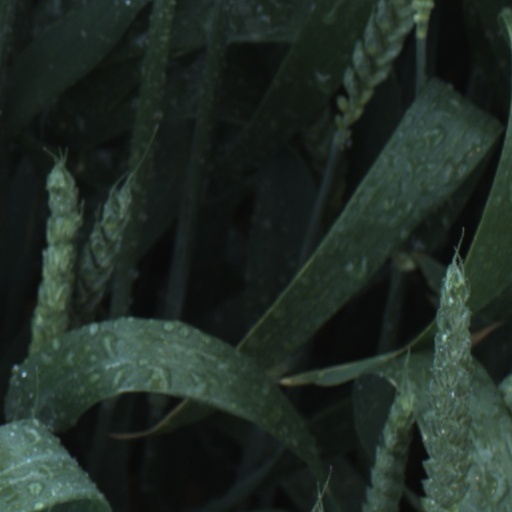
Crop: wheat